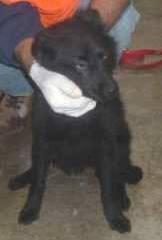
dog